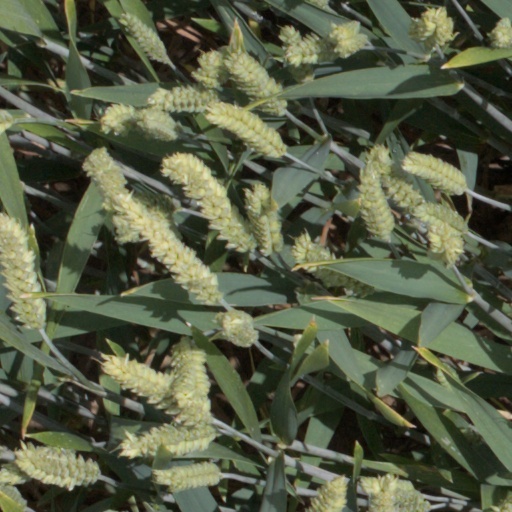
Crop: wheat